Kansas (band)

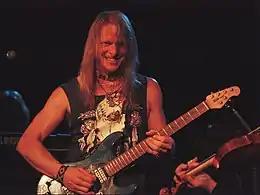
Kansas guitarist Steve Morse

In July 1985 the band came back together with Ehart, Williams and Walsh (who had briefly played keyboards on the road for Cheap Trick in the spring and summer of 1985 after the break up of Streets), but without Livgren, Hope or Steinhardt. The new lineup included Streets bassist Billy Greer and guitarist Steve Morse (formerly of the Dixie Dregs). The first performances of the new lineup with Morse and Greer took place during a third USO 1st Airborne Rock and Roll Division tour that toured US military bases in the US, Japan, Okinawa, the Philippines, Singapore, Iceland and most of Europe during the late summer through early October 1986.